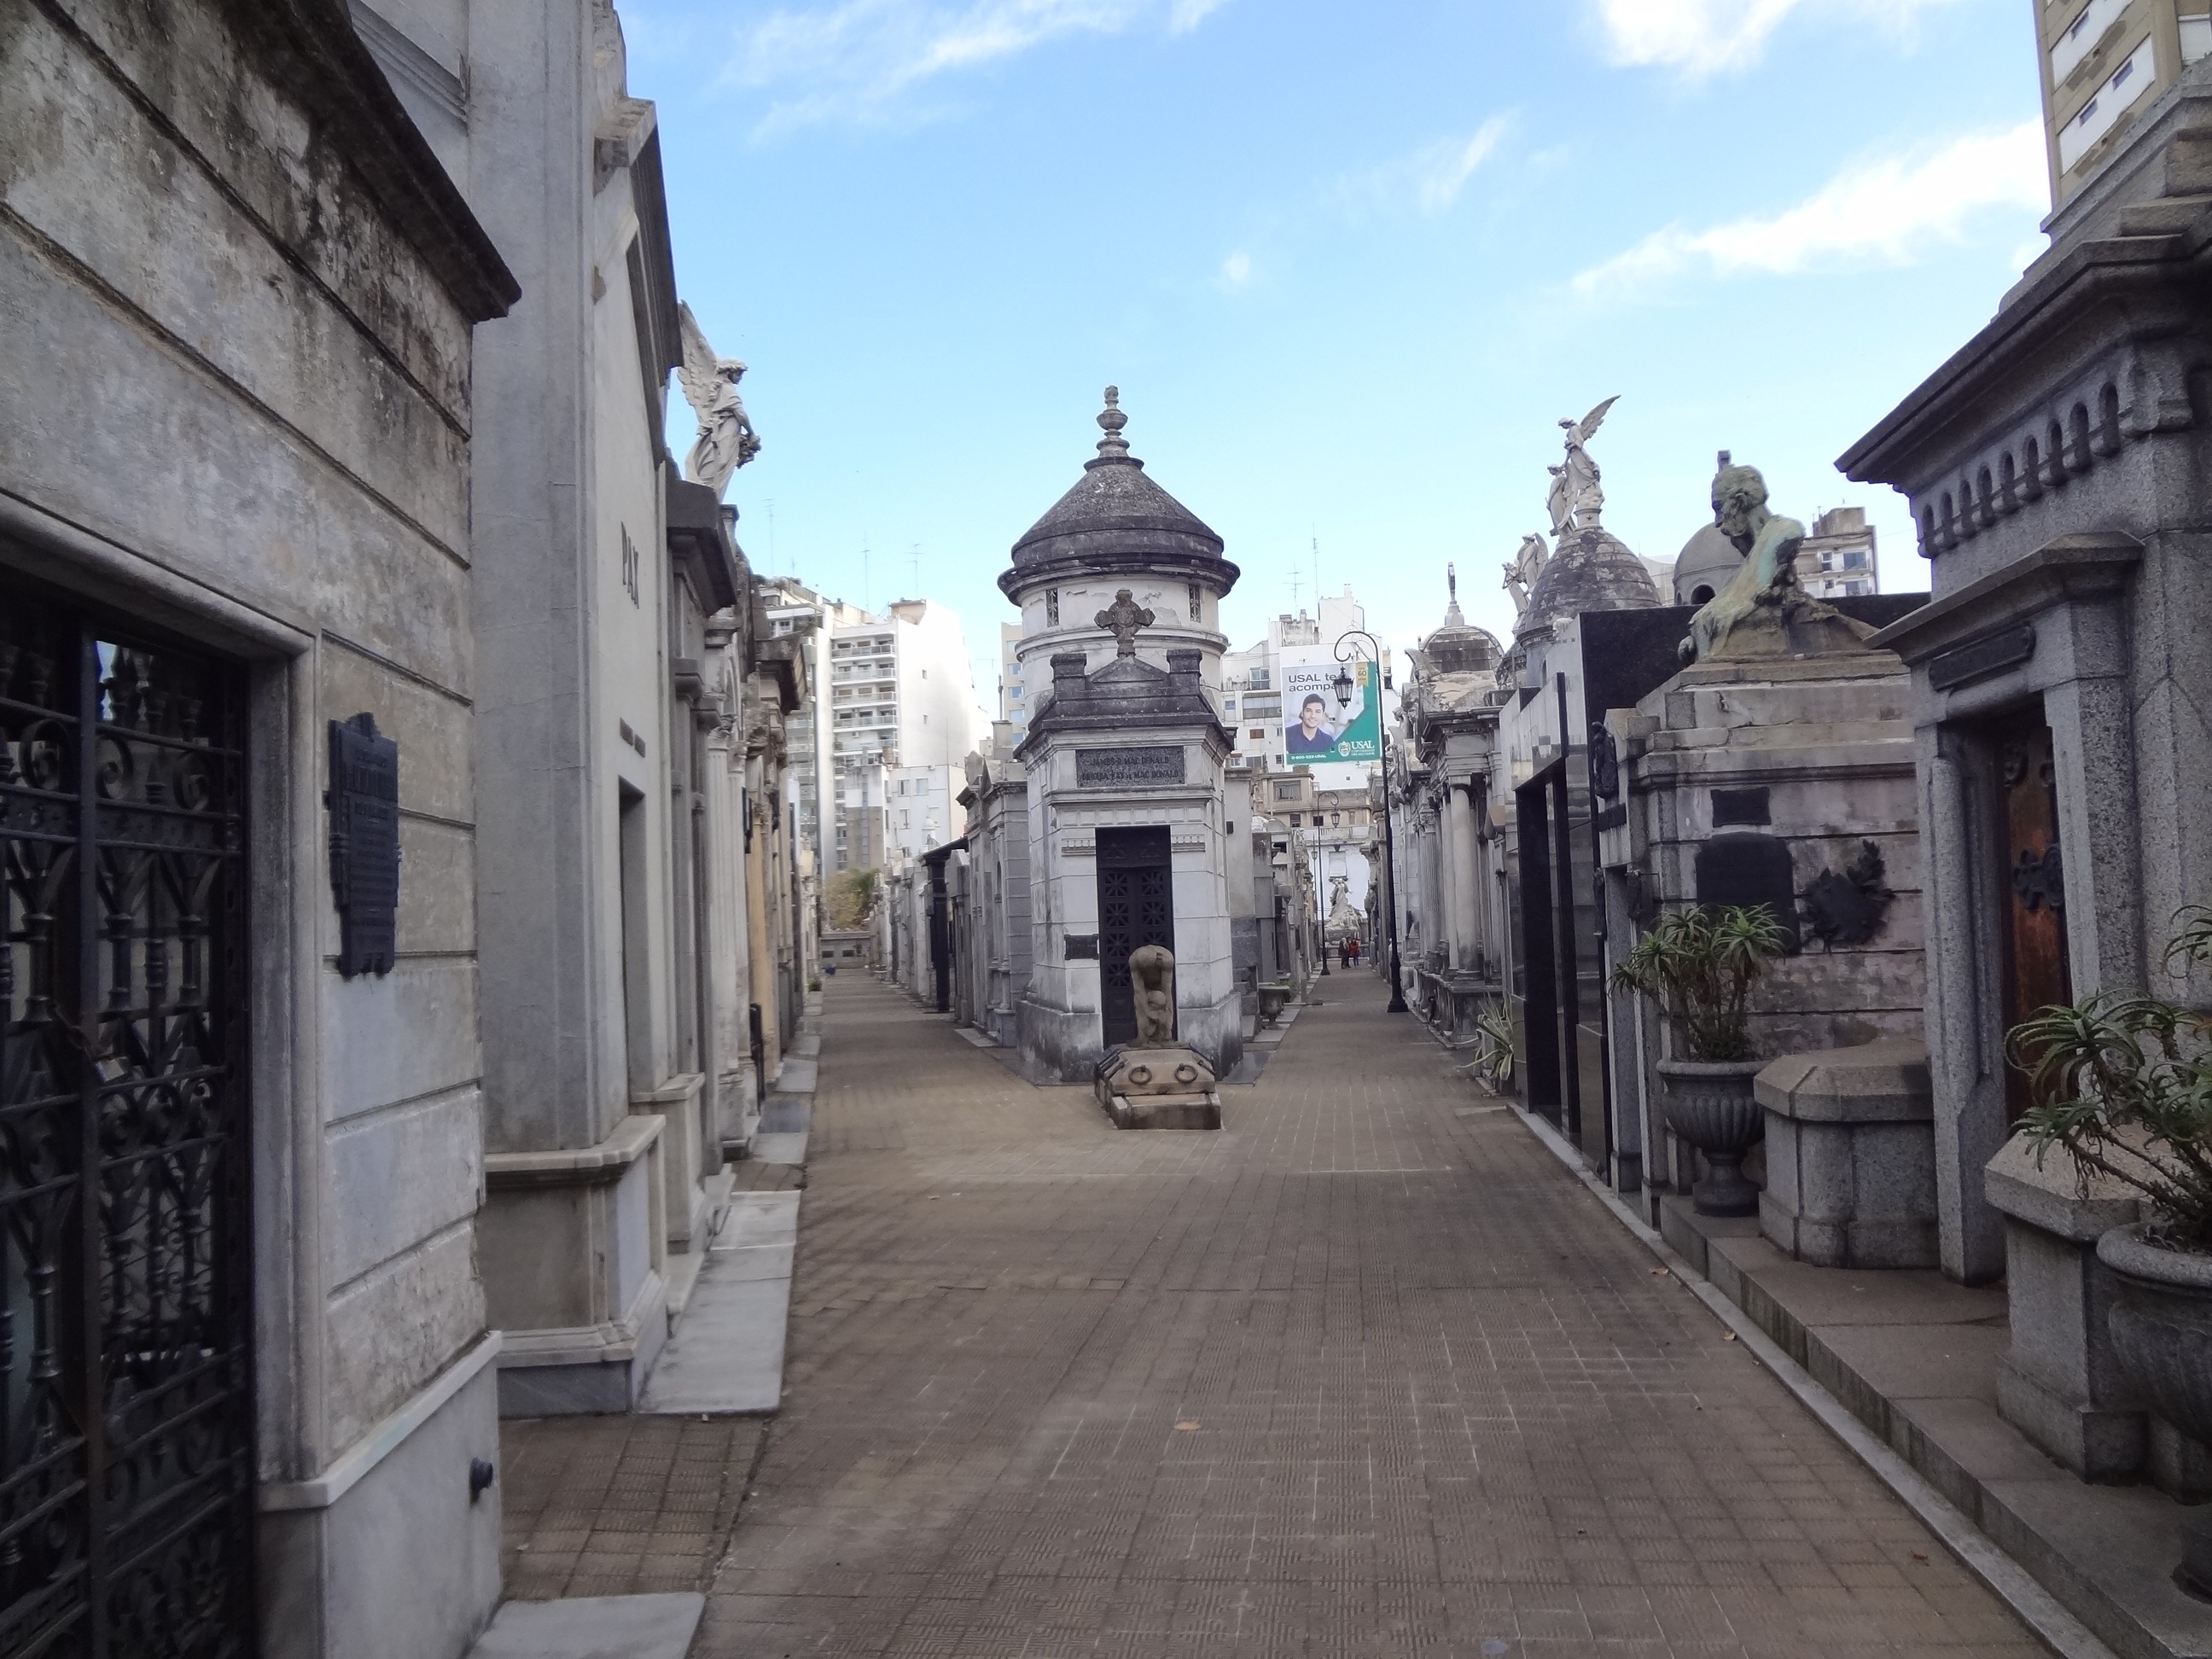
road, street, town, palace, facade, tourism, place of worship, temple, estate, tombs, tours, buenos aires, historic site, recoleta cemetery